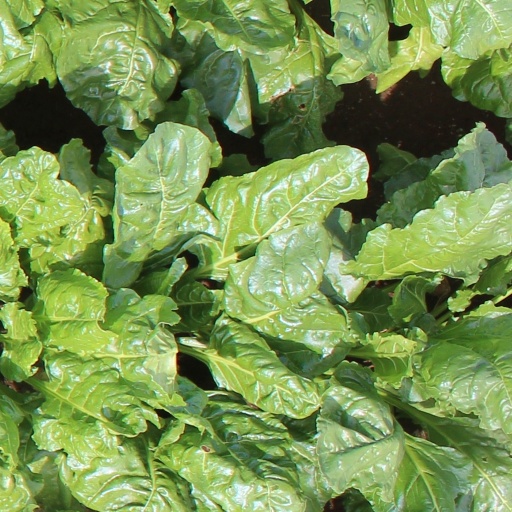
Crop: sugar beet